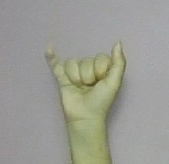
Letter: ya